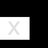
Emotion: sad